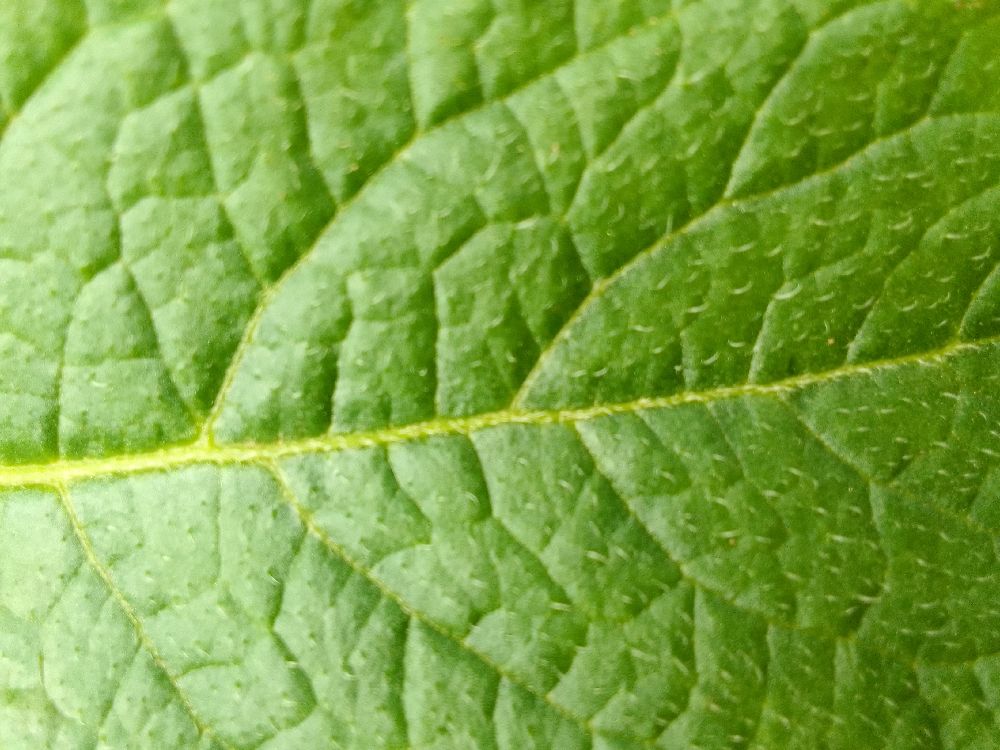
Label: Healthy